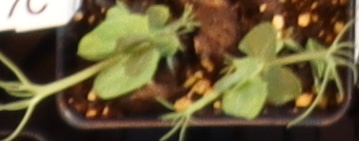
Label: Field Pea